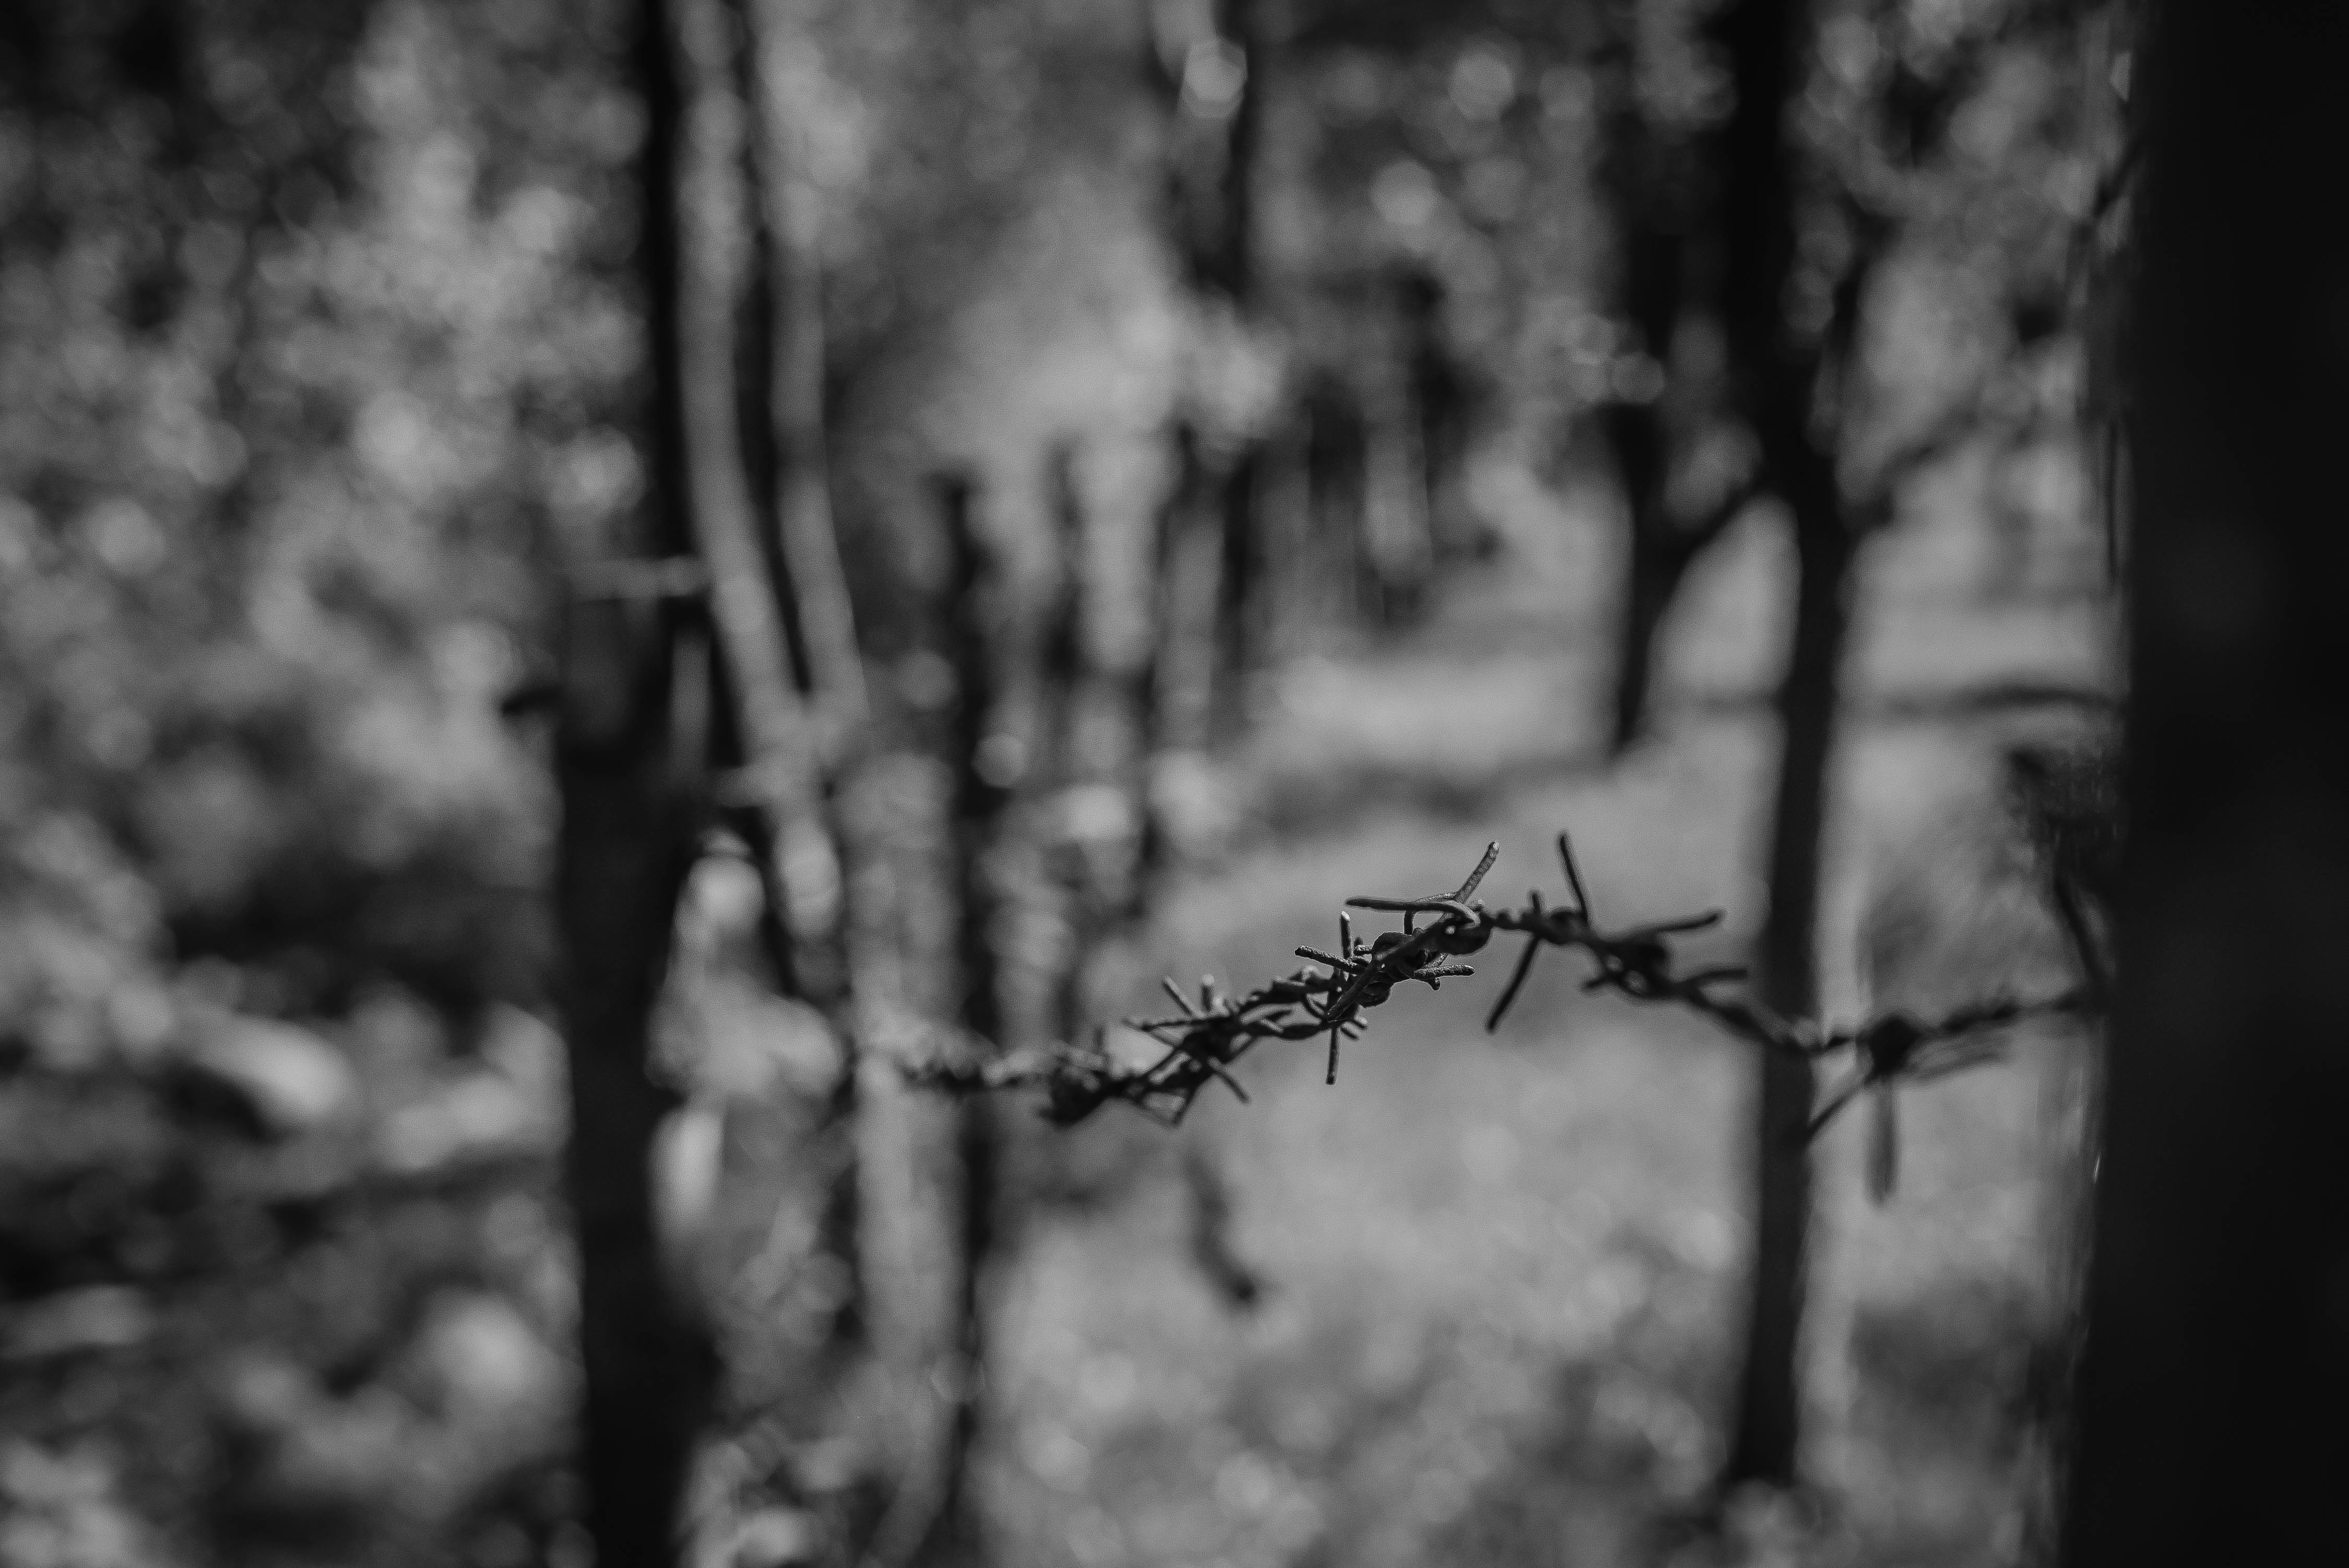
tree, nature, forest, branch, snow, winter, black and white, plant, white, photography, sunlight, leaf, darkness, black, monochrome, season, woodland, habitat, monochrome photography, woody plant